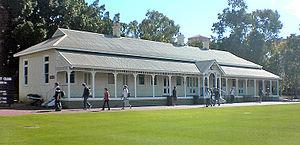
L'université d'Australie-Occidentale est la plus ancienne université d'Australie-Occidentale. Elle fut fondée en 1911 et est située à Perth.